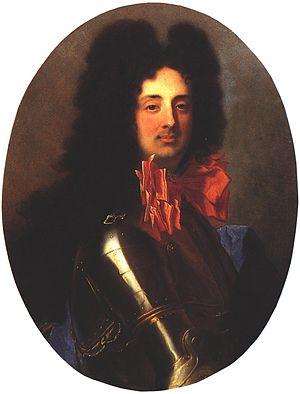
Le Catalogue des œuvres d'Hyacinthe Rigaud est la liste des tableaux actuellement connus du portraitiste Hyacinthe Rigaud ; lequel a acquis sa principale notoriété grâce à son célèbre portrait de Louis XIV en grand costume royal, peint en 1701.